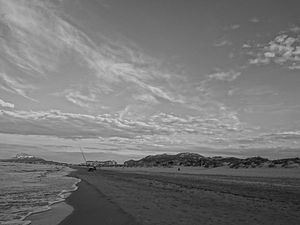
Oliva
Mediterranean, Oliva (Valencia)
Oliva en en by i det østlige Spanien, provinsen Valencia, der ligger 69 km SSØ. for Valencia, 5 km fra Middelhavet og har lærredsindustri samt silke-, vin- og olivenavl. 1920 havde byen 10 500 indbyggere, 2009 28 400.